Volcanic hazard

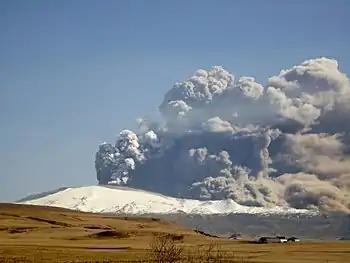
Ash plume rising from Eyjafjallajökull on April 17, 2010

Sulfate aerosols promote complex chemical reactions on their surfaces that alter chlorine and nitrogen chemical species in the stratosphere. This effect, together with increased stratospheric chlorine levels from chlorofluorocarbon pollution, generates chlorine monoxide (ClO), which destroys ozone (O). As the aerosols grow and coagulate, they settle down into the upper troposphere where they serve as nuclei for cirrus clouds and further modify the Earth's radiation balance. Most of the hydrogen chloride (HCl) and hydrogen fluoride (HF) are dissolved in water droplets in the eruption cloud and quickly fall to the ground as acid rain. The injected ash also falls rapidly from the stratosphere; most of it is removed within several days to a few weeks. Finally, explosive volcanic eruptions release the greenhouse gas carbon dioxide and thus provide a deep source of carbon for biogeochemical cycles.